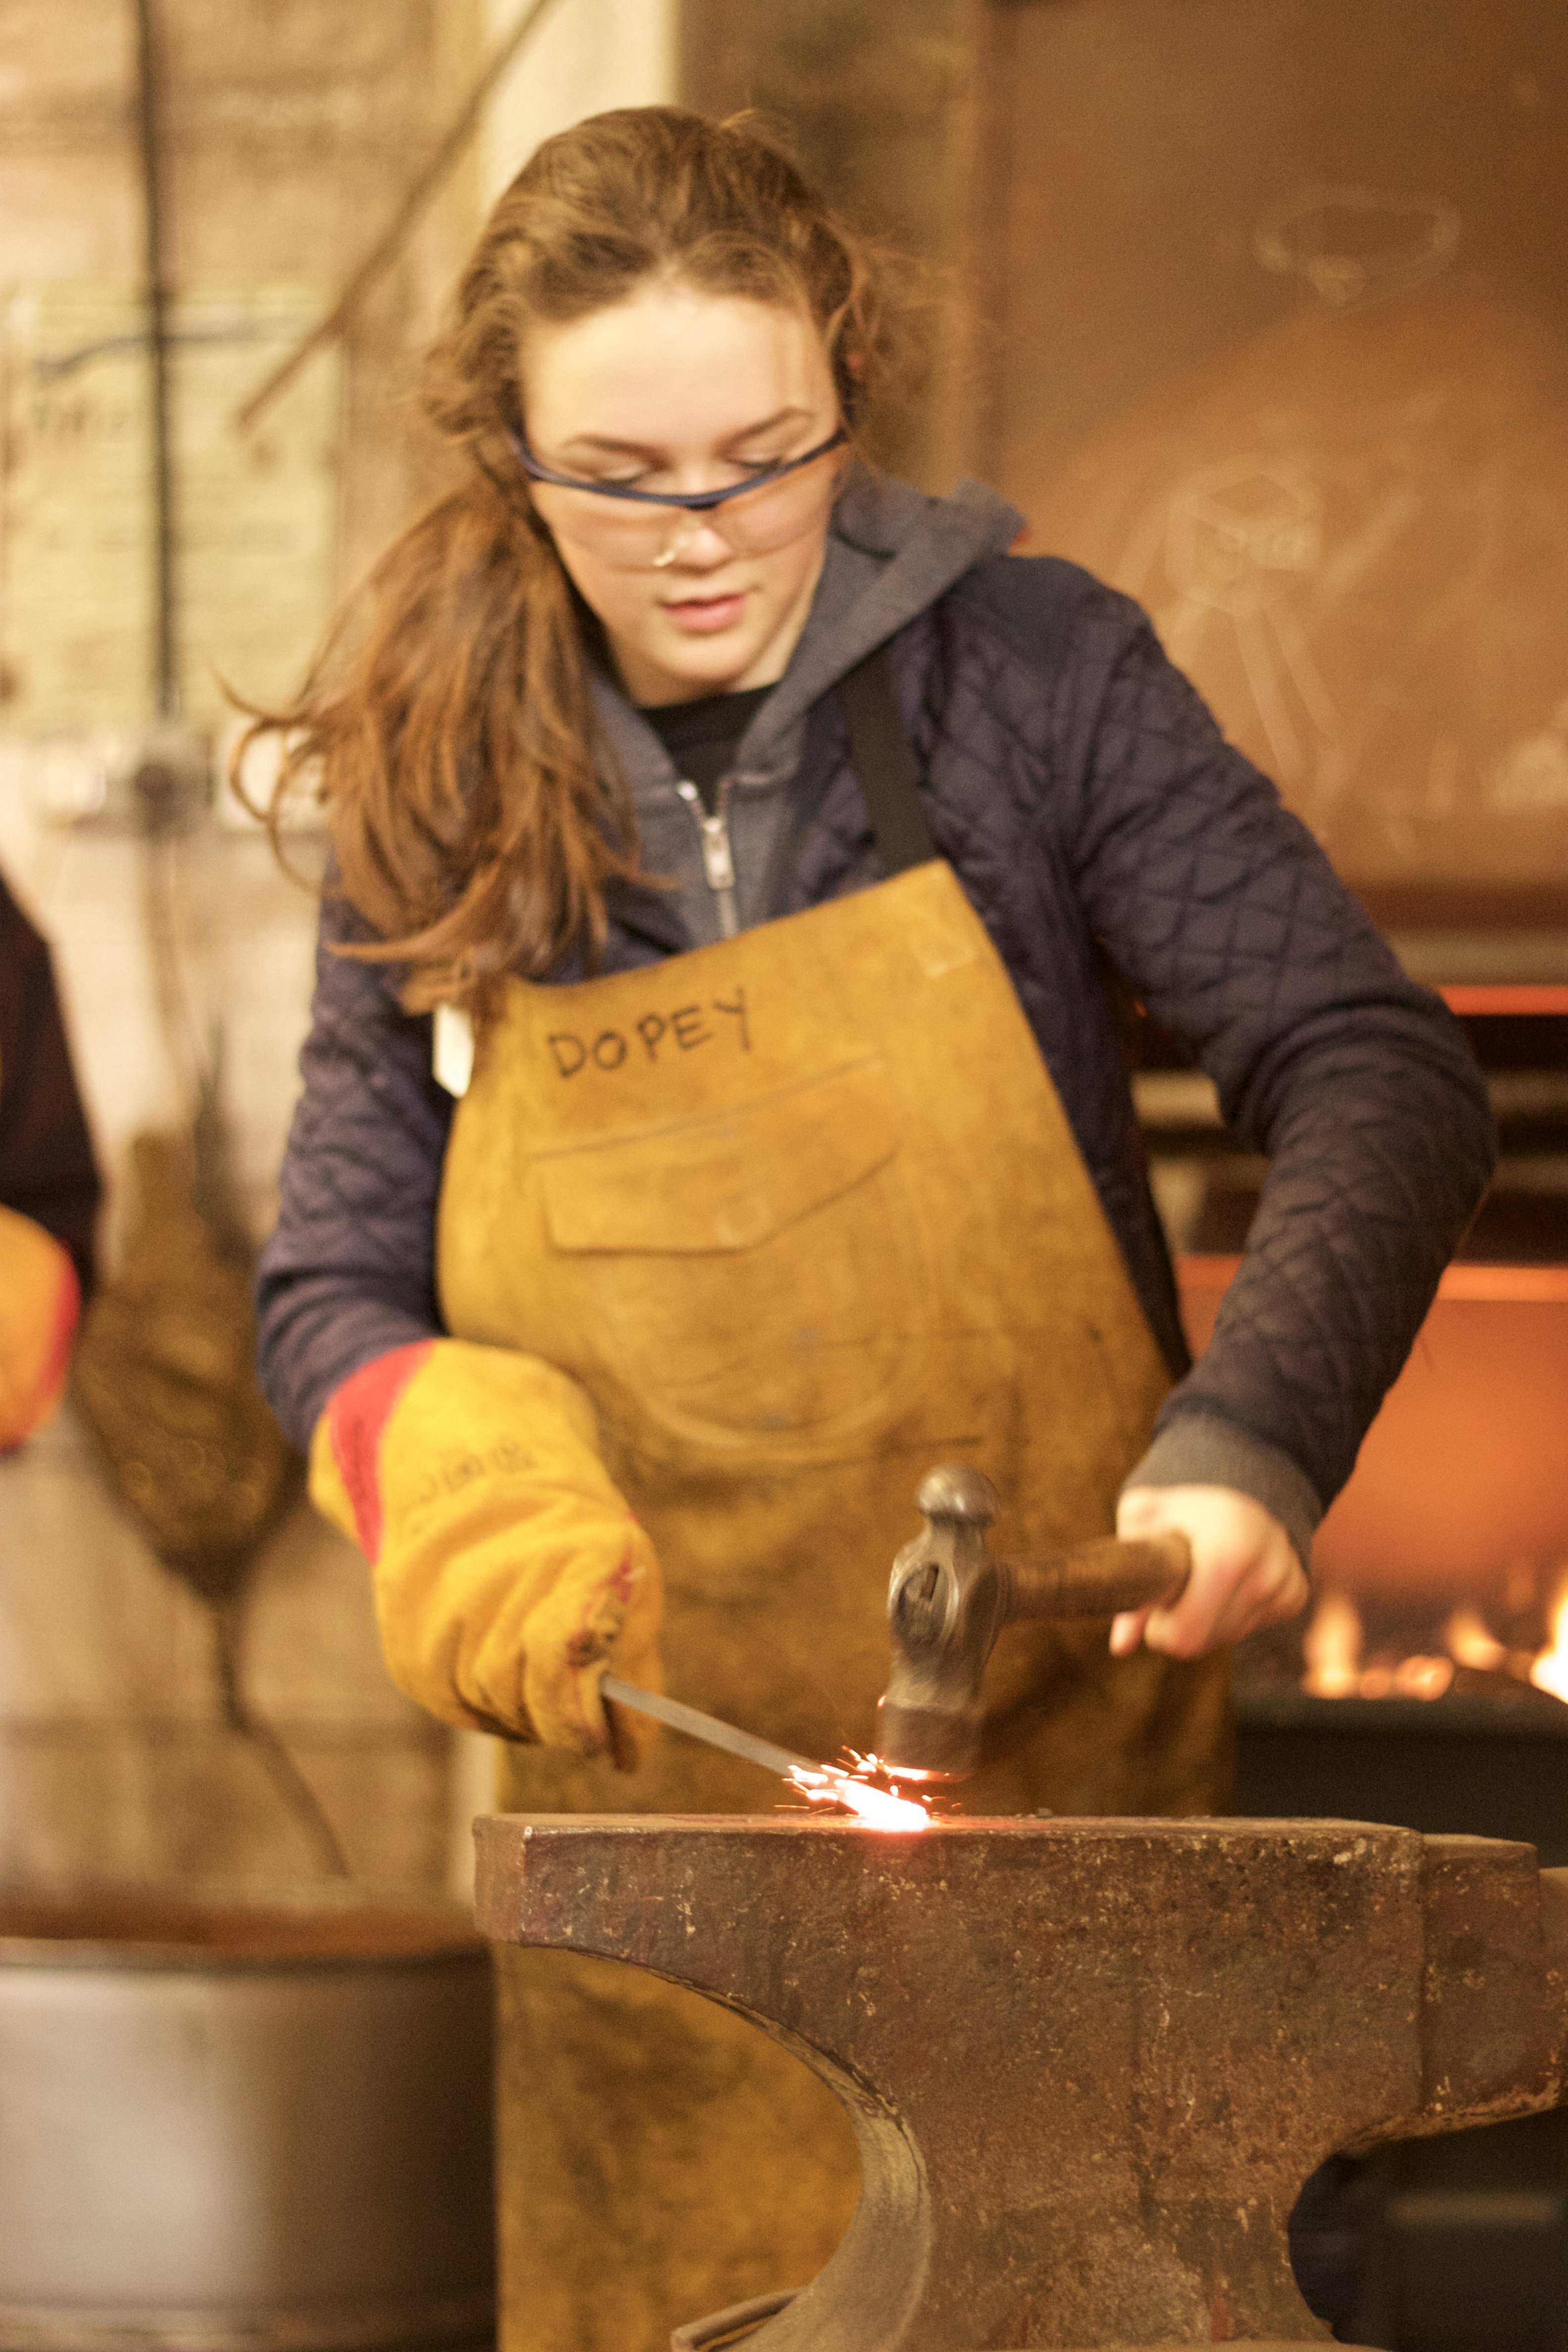
person, workshop, steel, metal, fashion, craft, iron, blacksmith, anvil